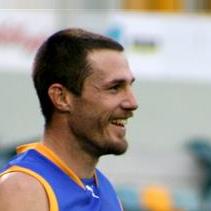
Age: 26